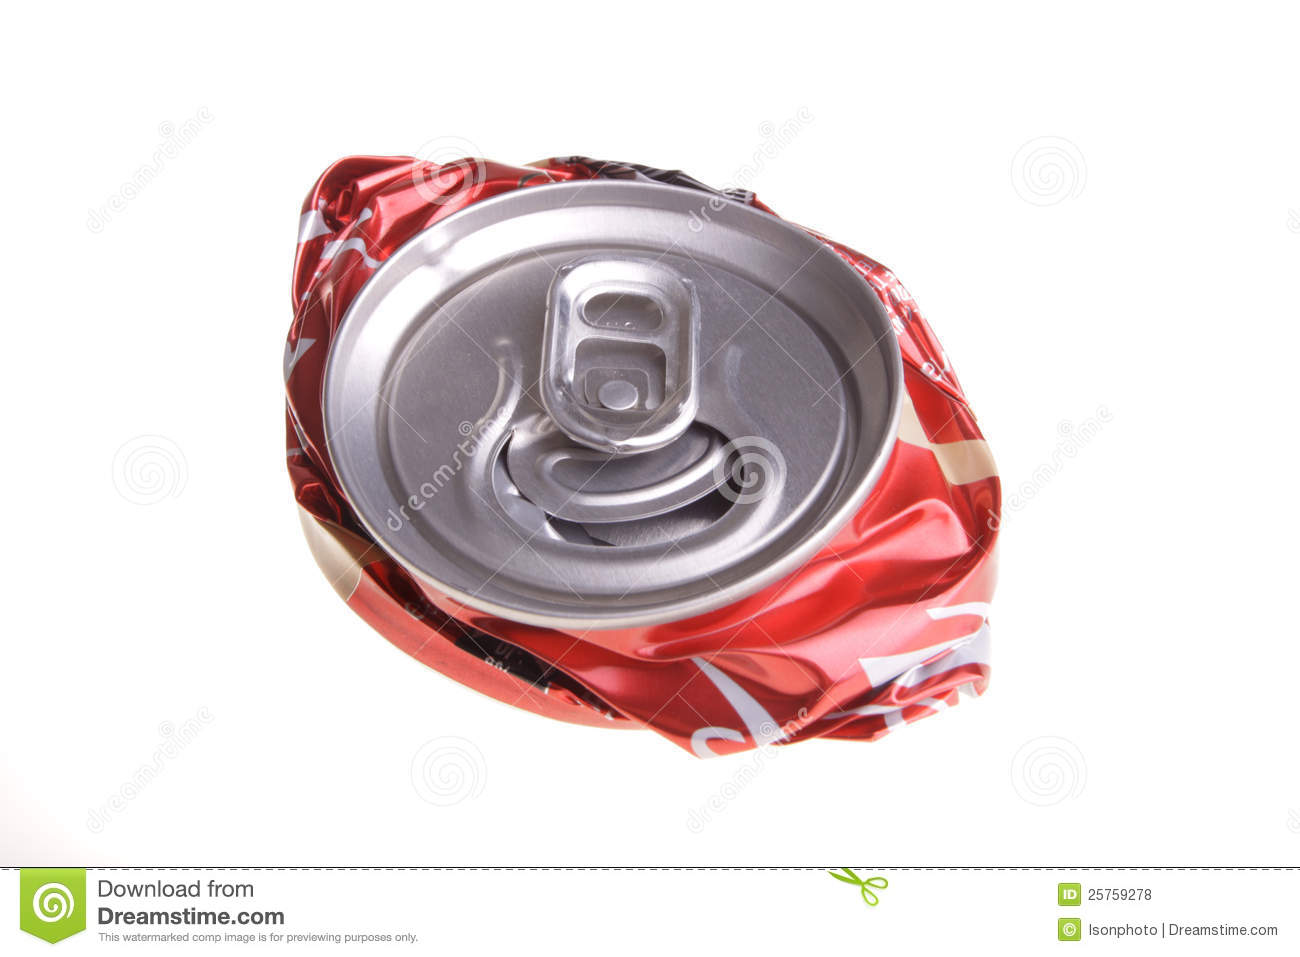
Label: metal